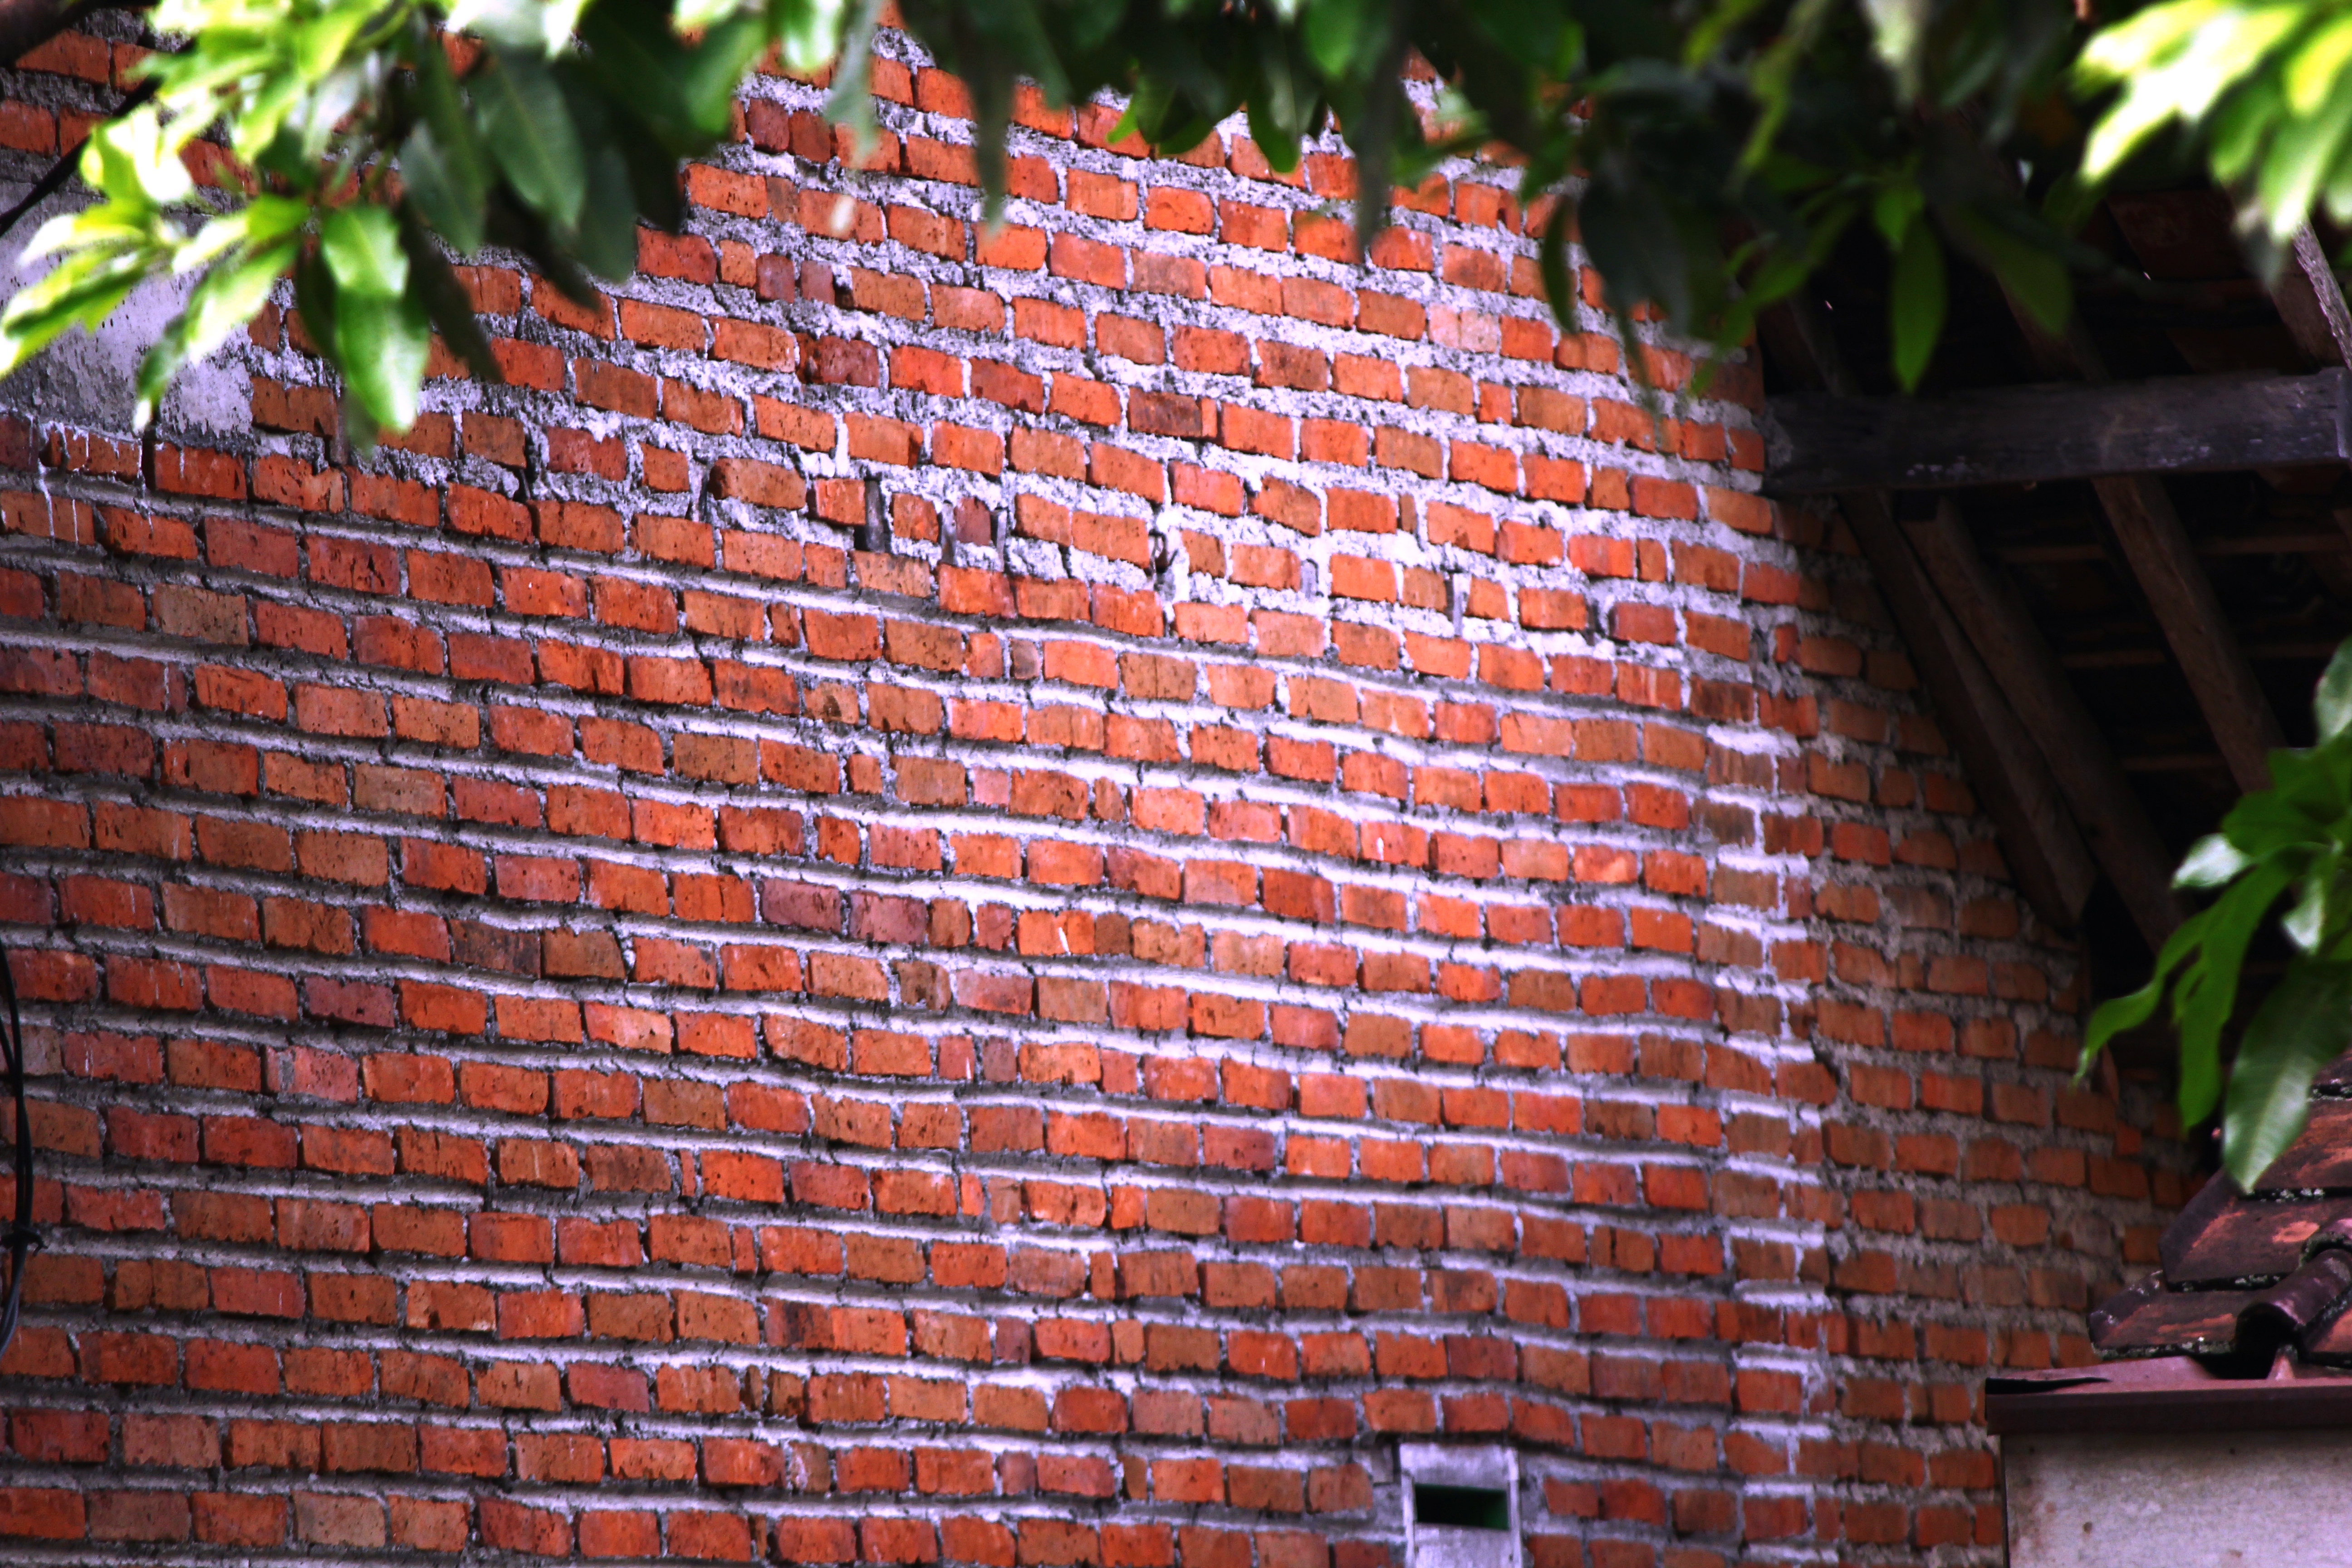
wall, brickwork, brick, roof, plant, home, window, house, building